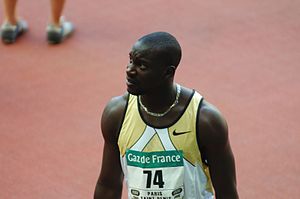
Ladji Doucouré
Ladji Doucouré
Ladji Doucouré er en fransk atletikudøver, der ved VM i Helsingfors i 2005 vandt guld i både 110 meter hækkeløb og i 4 x 100 meter stafet, som en del af det franske hold. I hækkeløbsfinalen besejrede han storfavoritten Liu Xiang fra Kina.